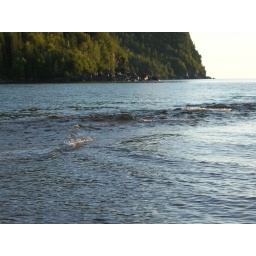
Some tuburlance created by the river water entering Lake Superior